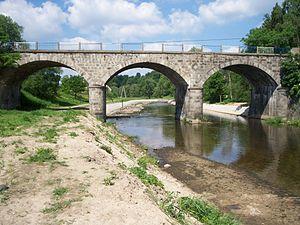
Gryfów Śląski est une ville de Pologne, située dans le sud-ouest du pays, dans la voïvodie de Basse-Silésie. Elle est le chef-lieu de la gmina de Gryfów Śląski, dans le powiat de Lwówek Śląski.